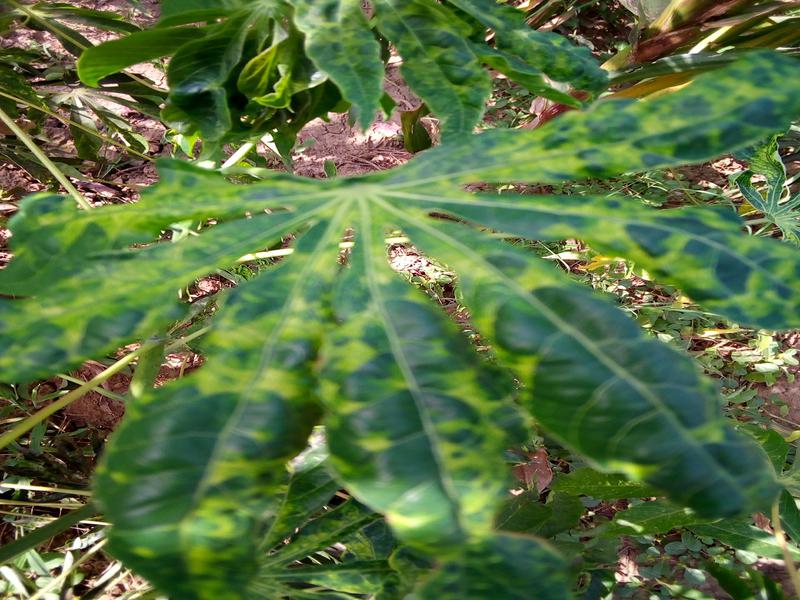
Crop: cassava
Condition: mosaic_disease